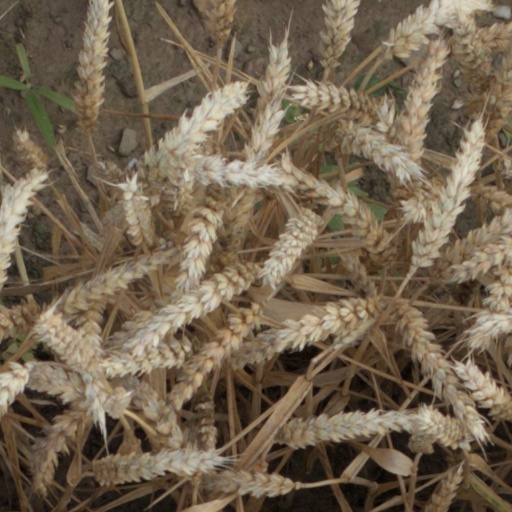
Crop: wheat